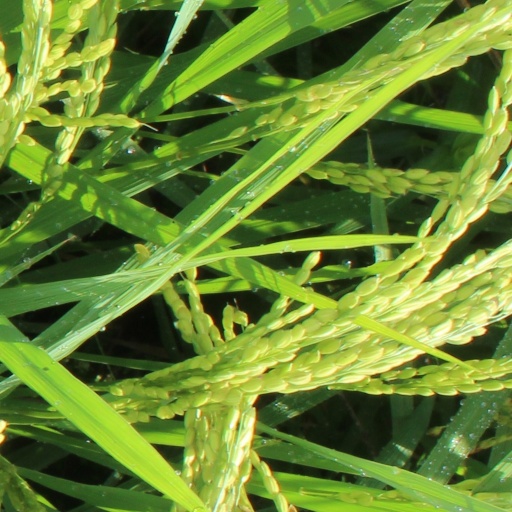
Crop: rice